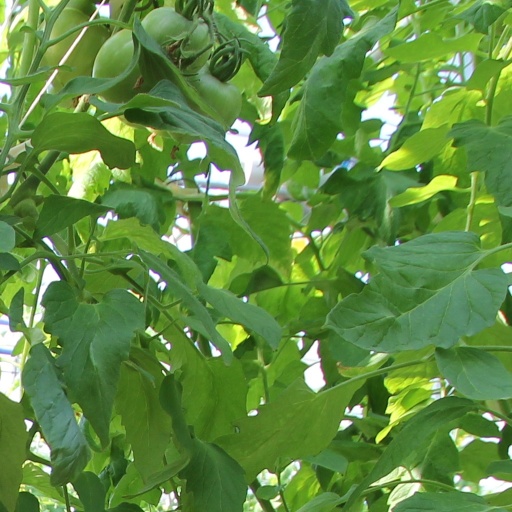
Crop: tomato